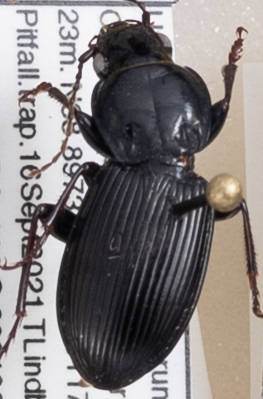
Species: Pterostichus stygicus
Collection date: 2021-09-16
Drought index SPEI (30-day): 0.602
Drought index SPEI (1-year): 0.8
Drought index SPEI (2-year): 1.45